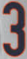
Number: 3